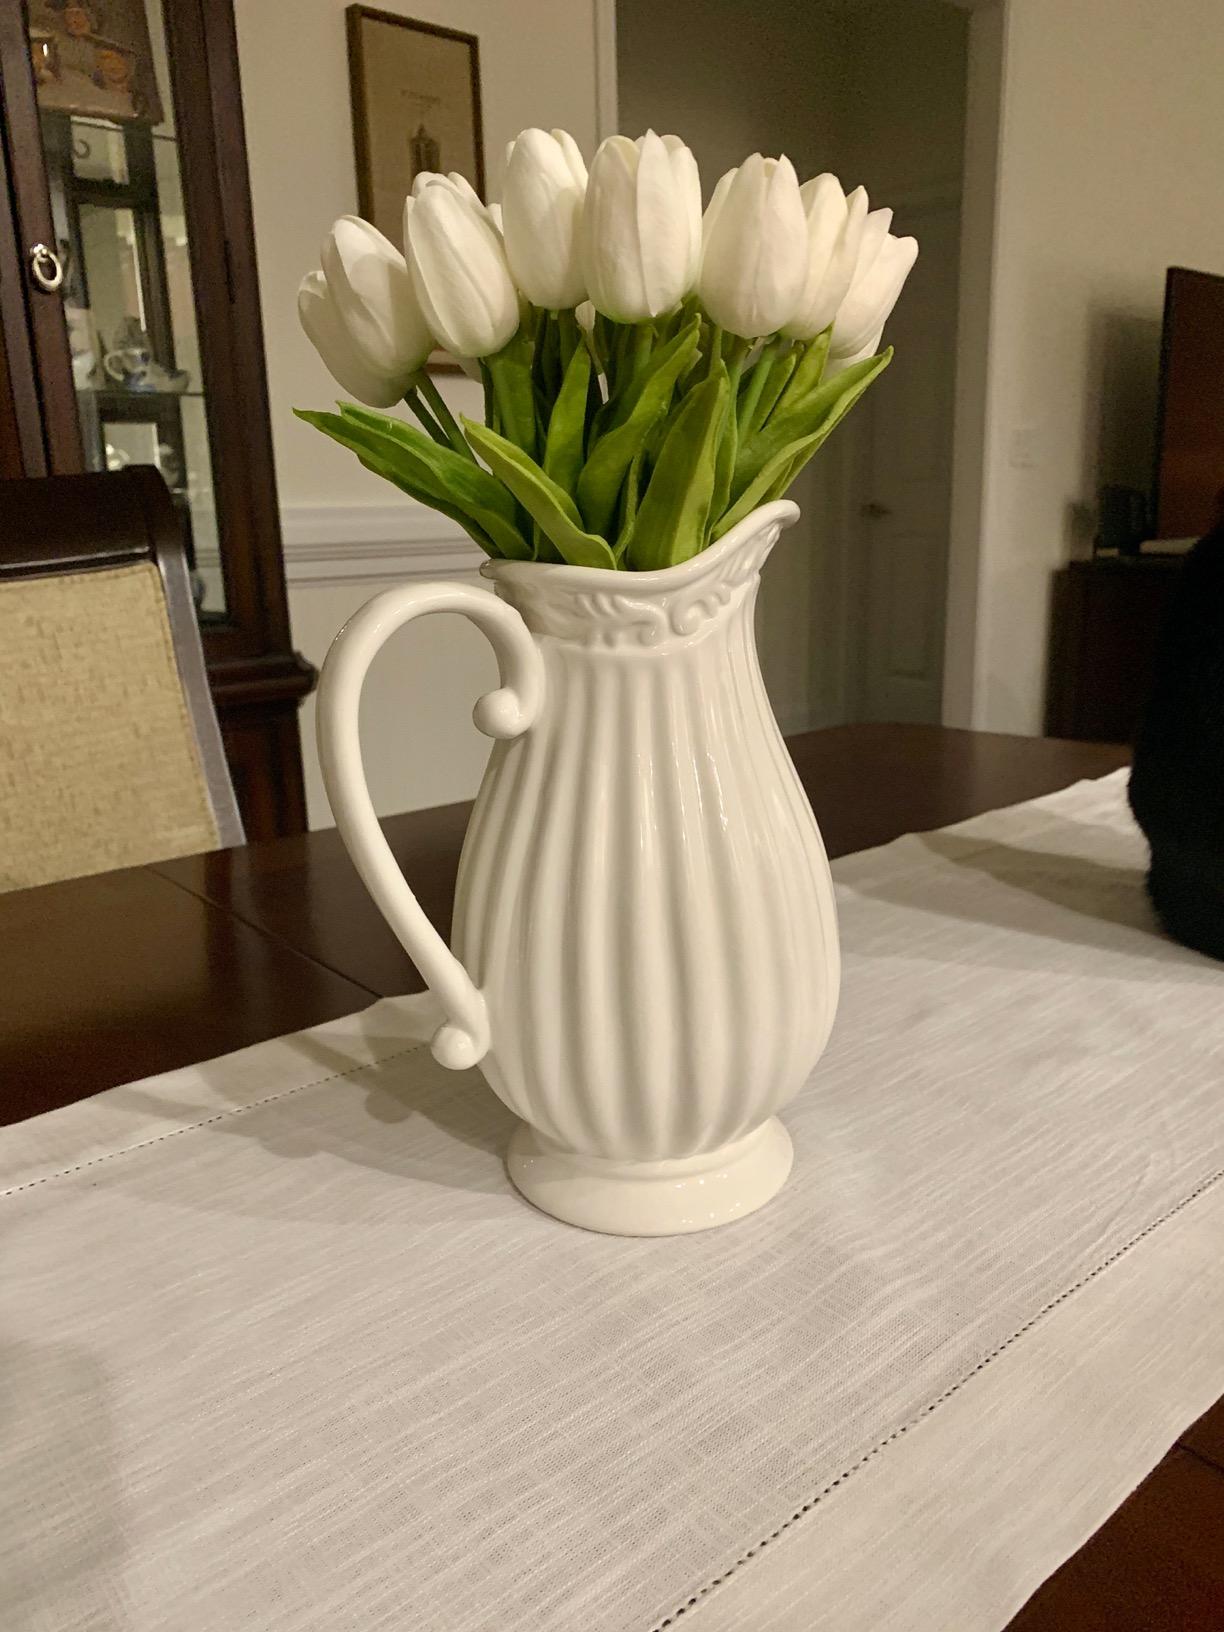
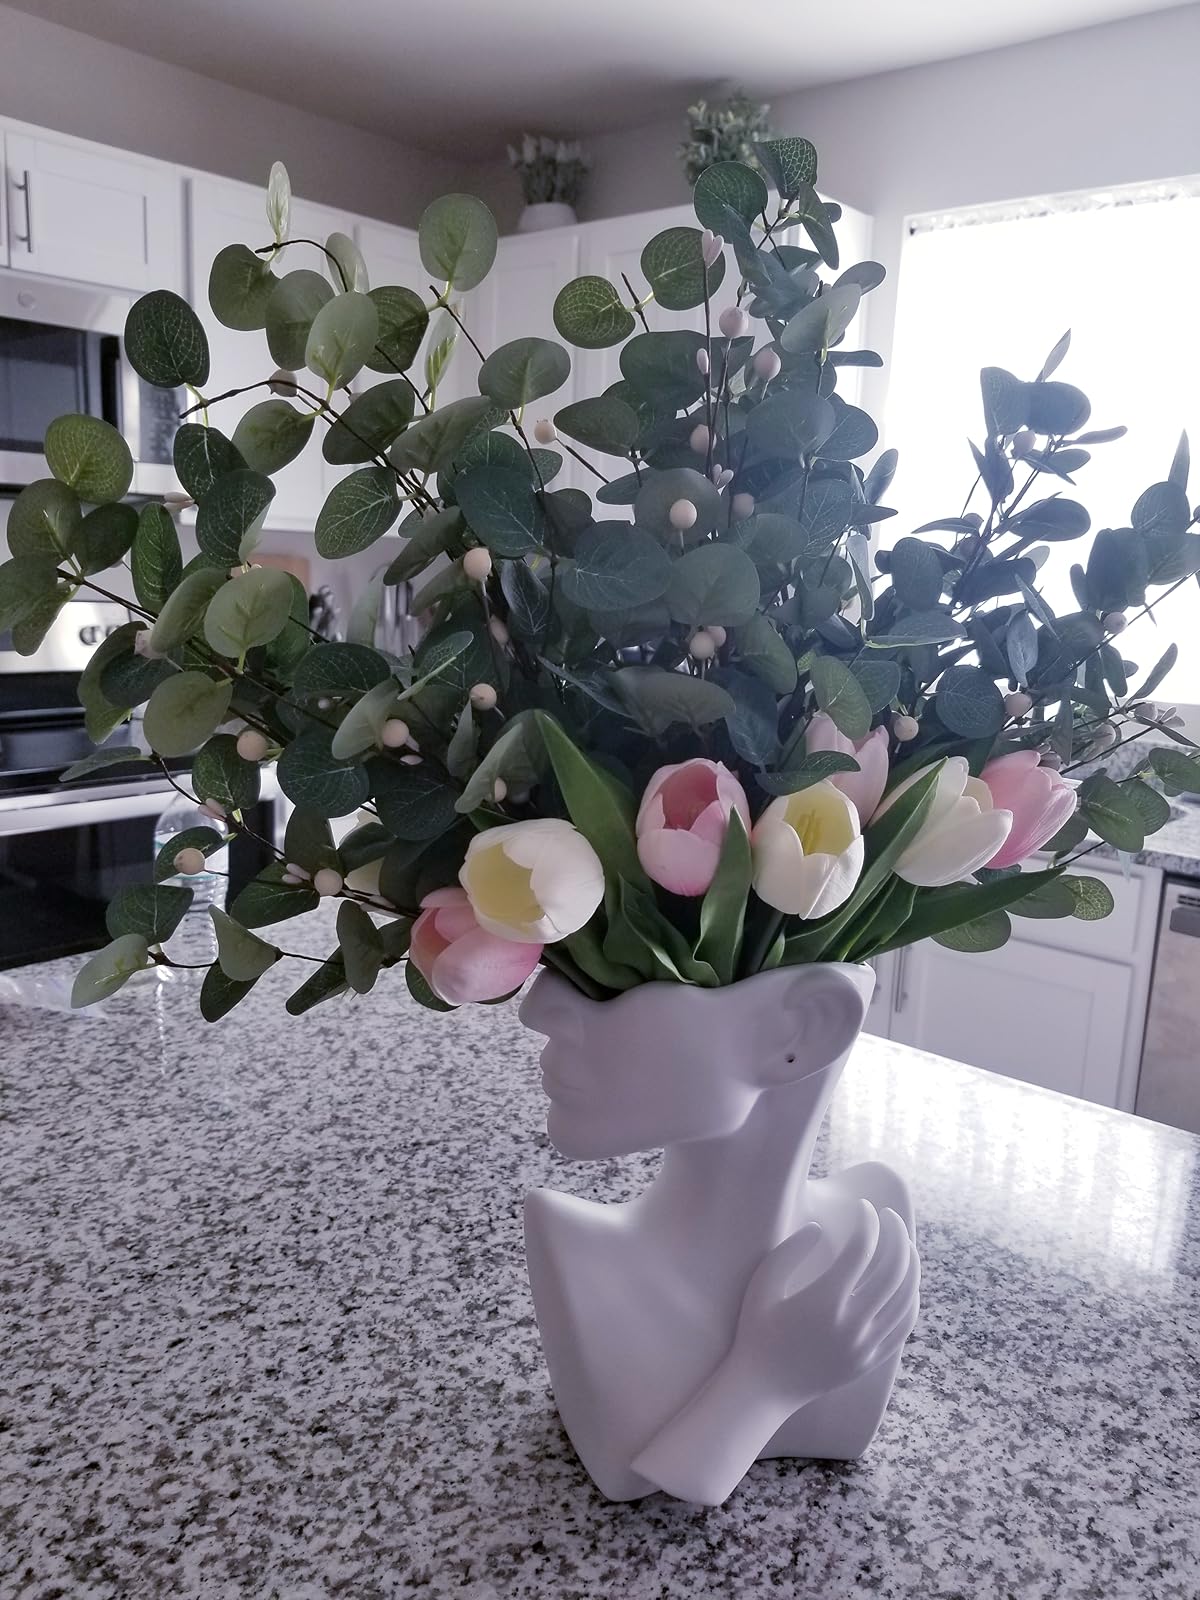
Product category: vase
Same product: no